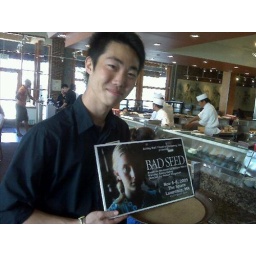
The west coast promotion machine in action. Thanks Andy Kelley for really spreading the word. Kabuki in Burbank, CA